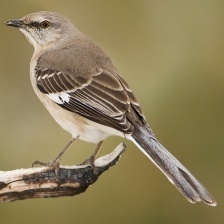
Species: NORTHERN MOCKINGBIRD
Scientific name: MIMUS POLYGLOTTOS